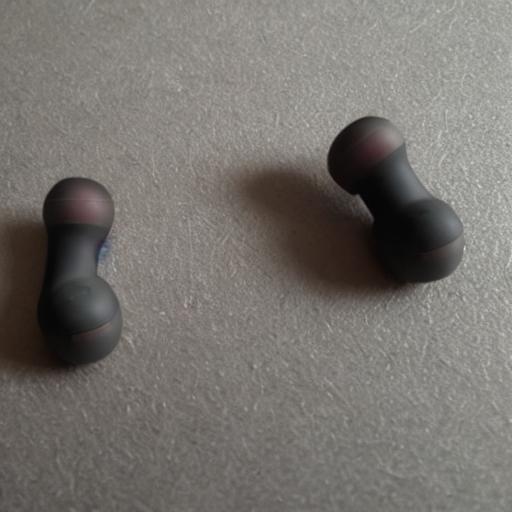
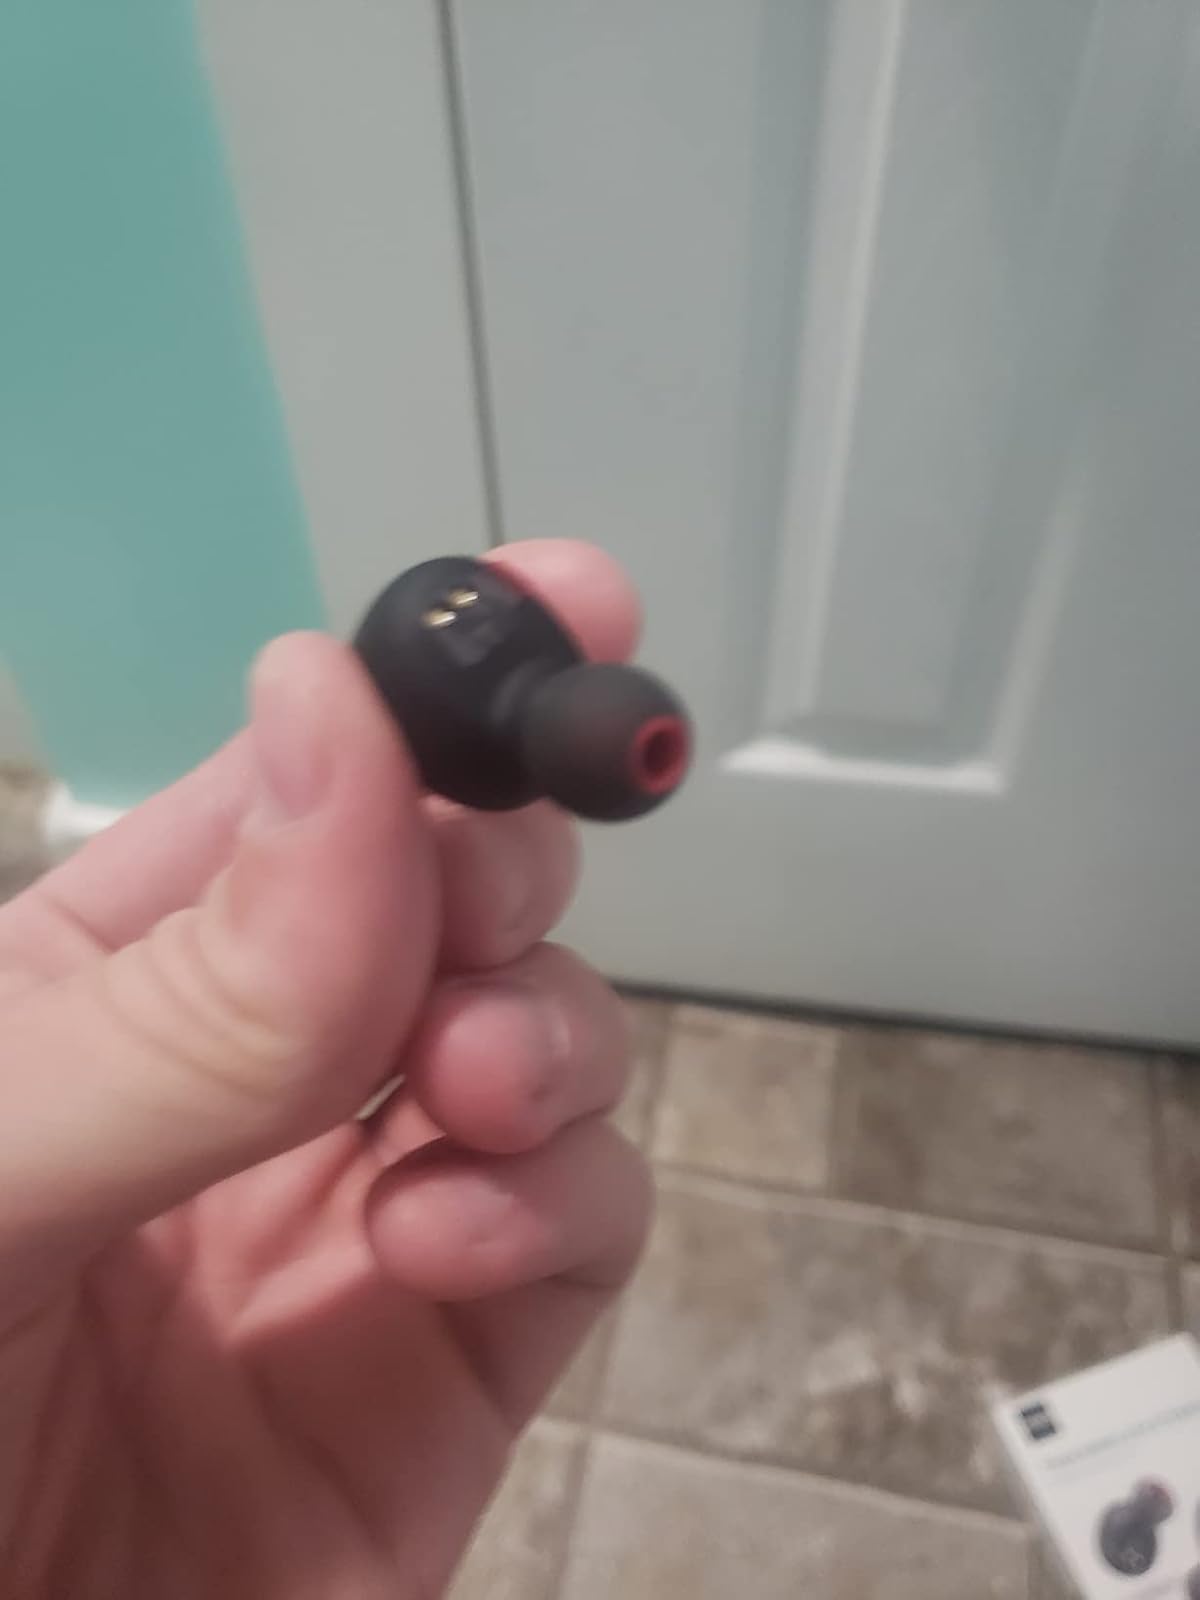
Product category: earbuds
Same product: no